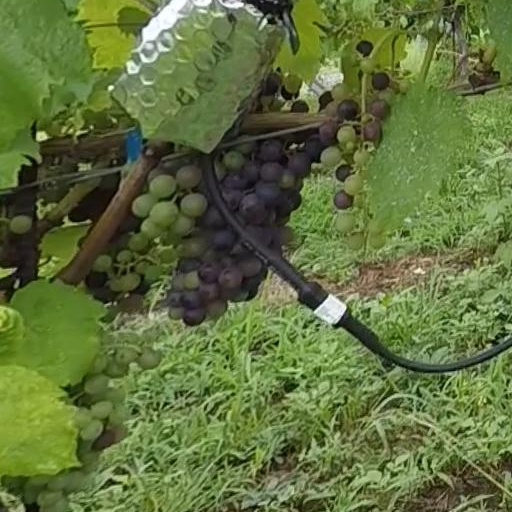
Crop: grape